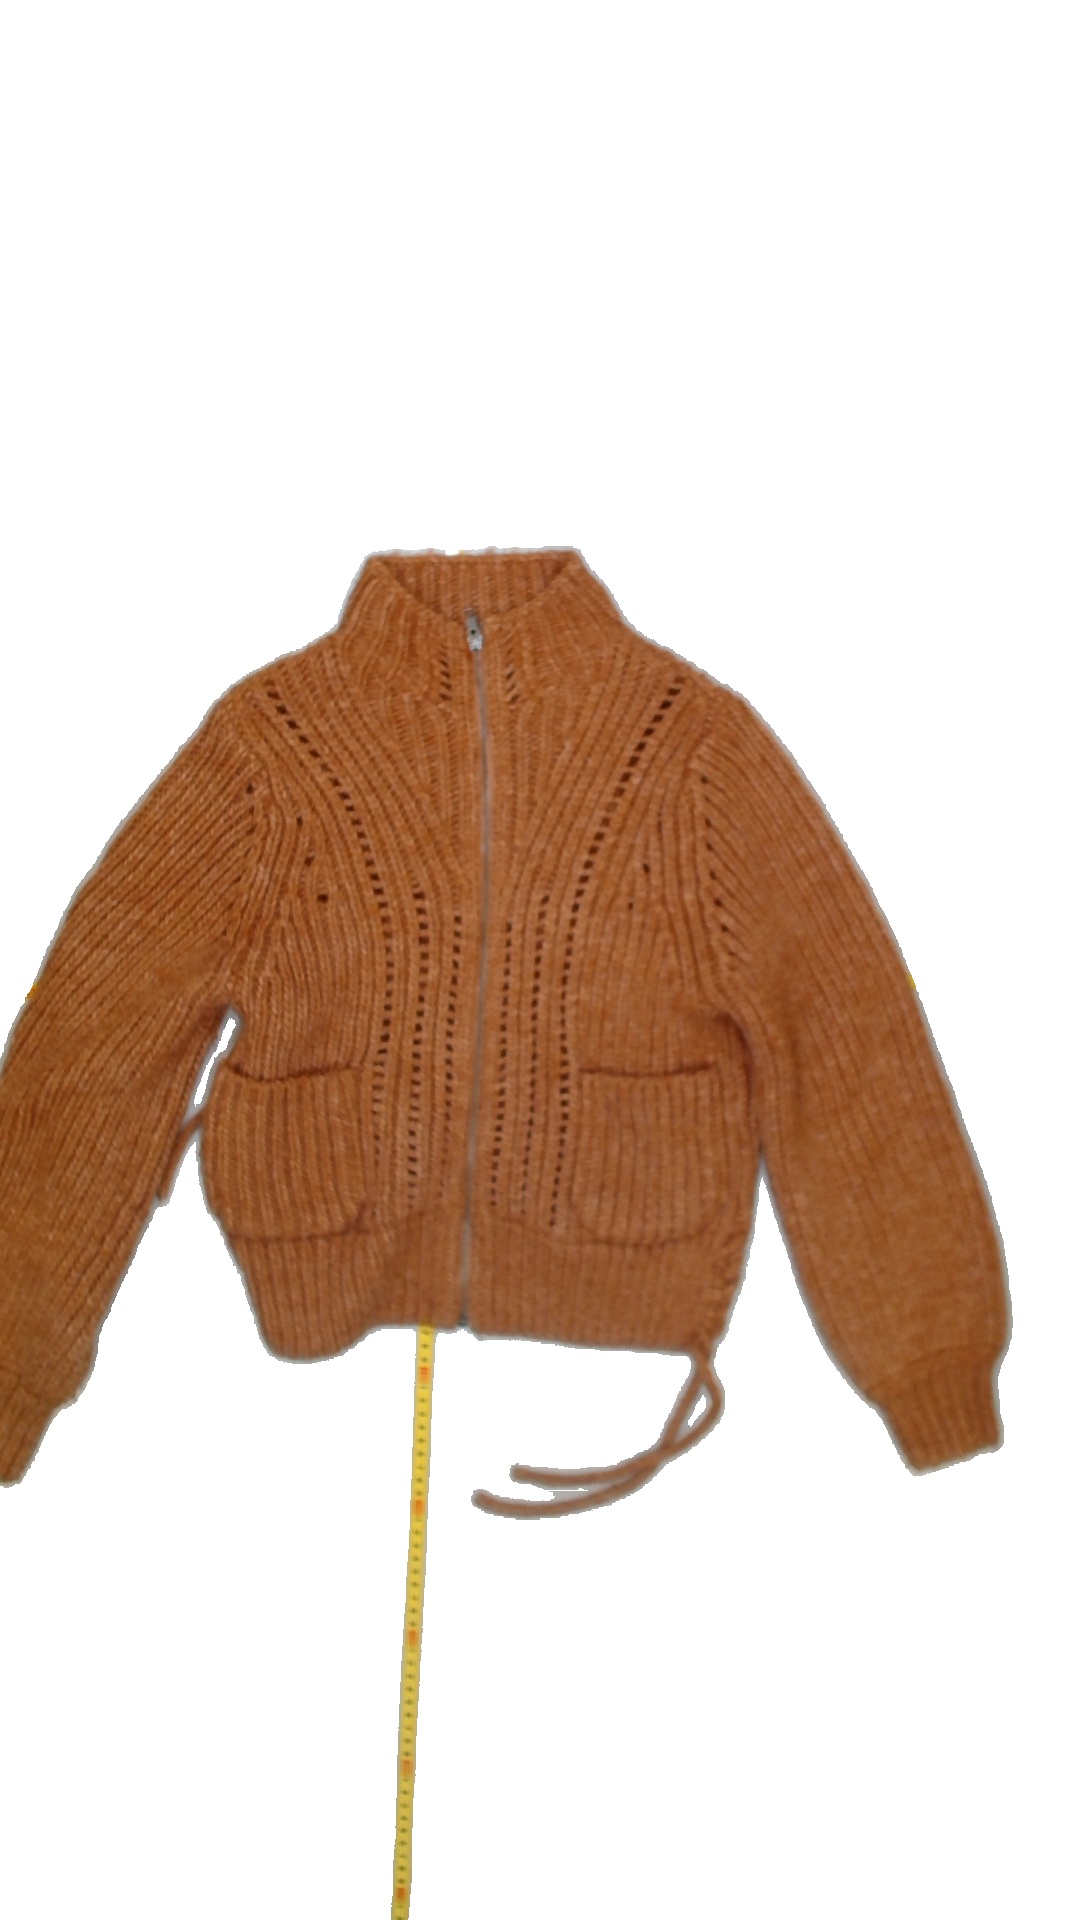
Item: Jacker (Ladies)
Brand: Not Applicable
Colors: Brown
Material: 66%wool 34%acryl
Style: No trend
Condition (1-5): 3
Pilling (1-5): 3
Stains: No
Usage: Export
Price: <50